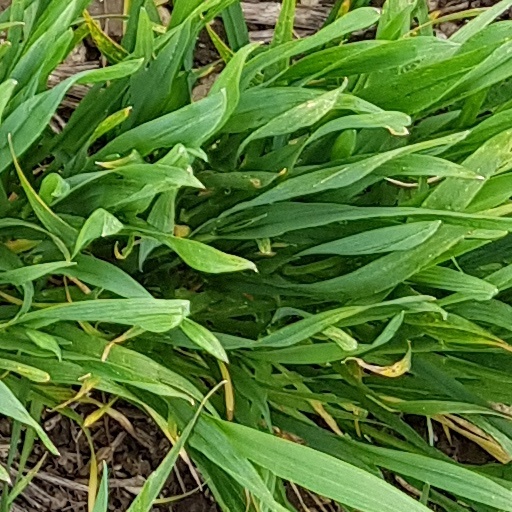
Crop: wheat